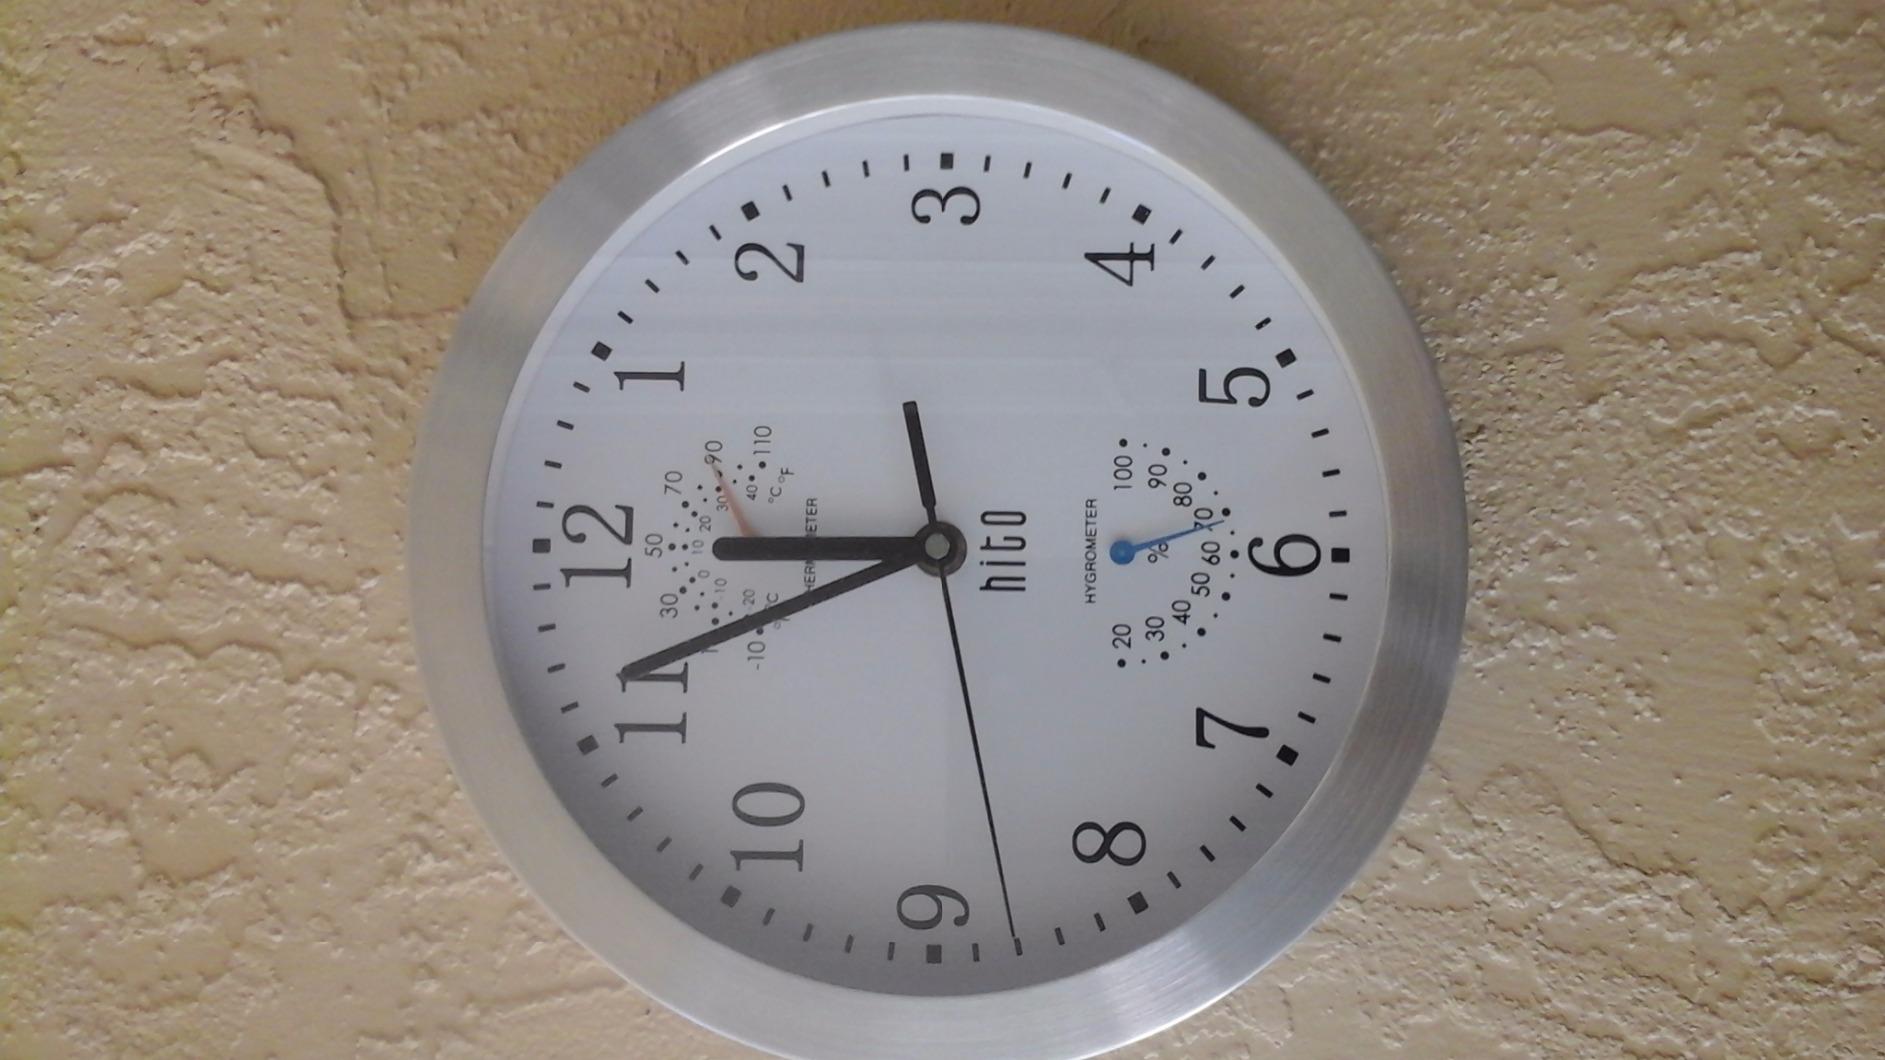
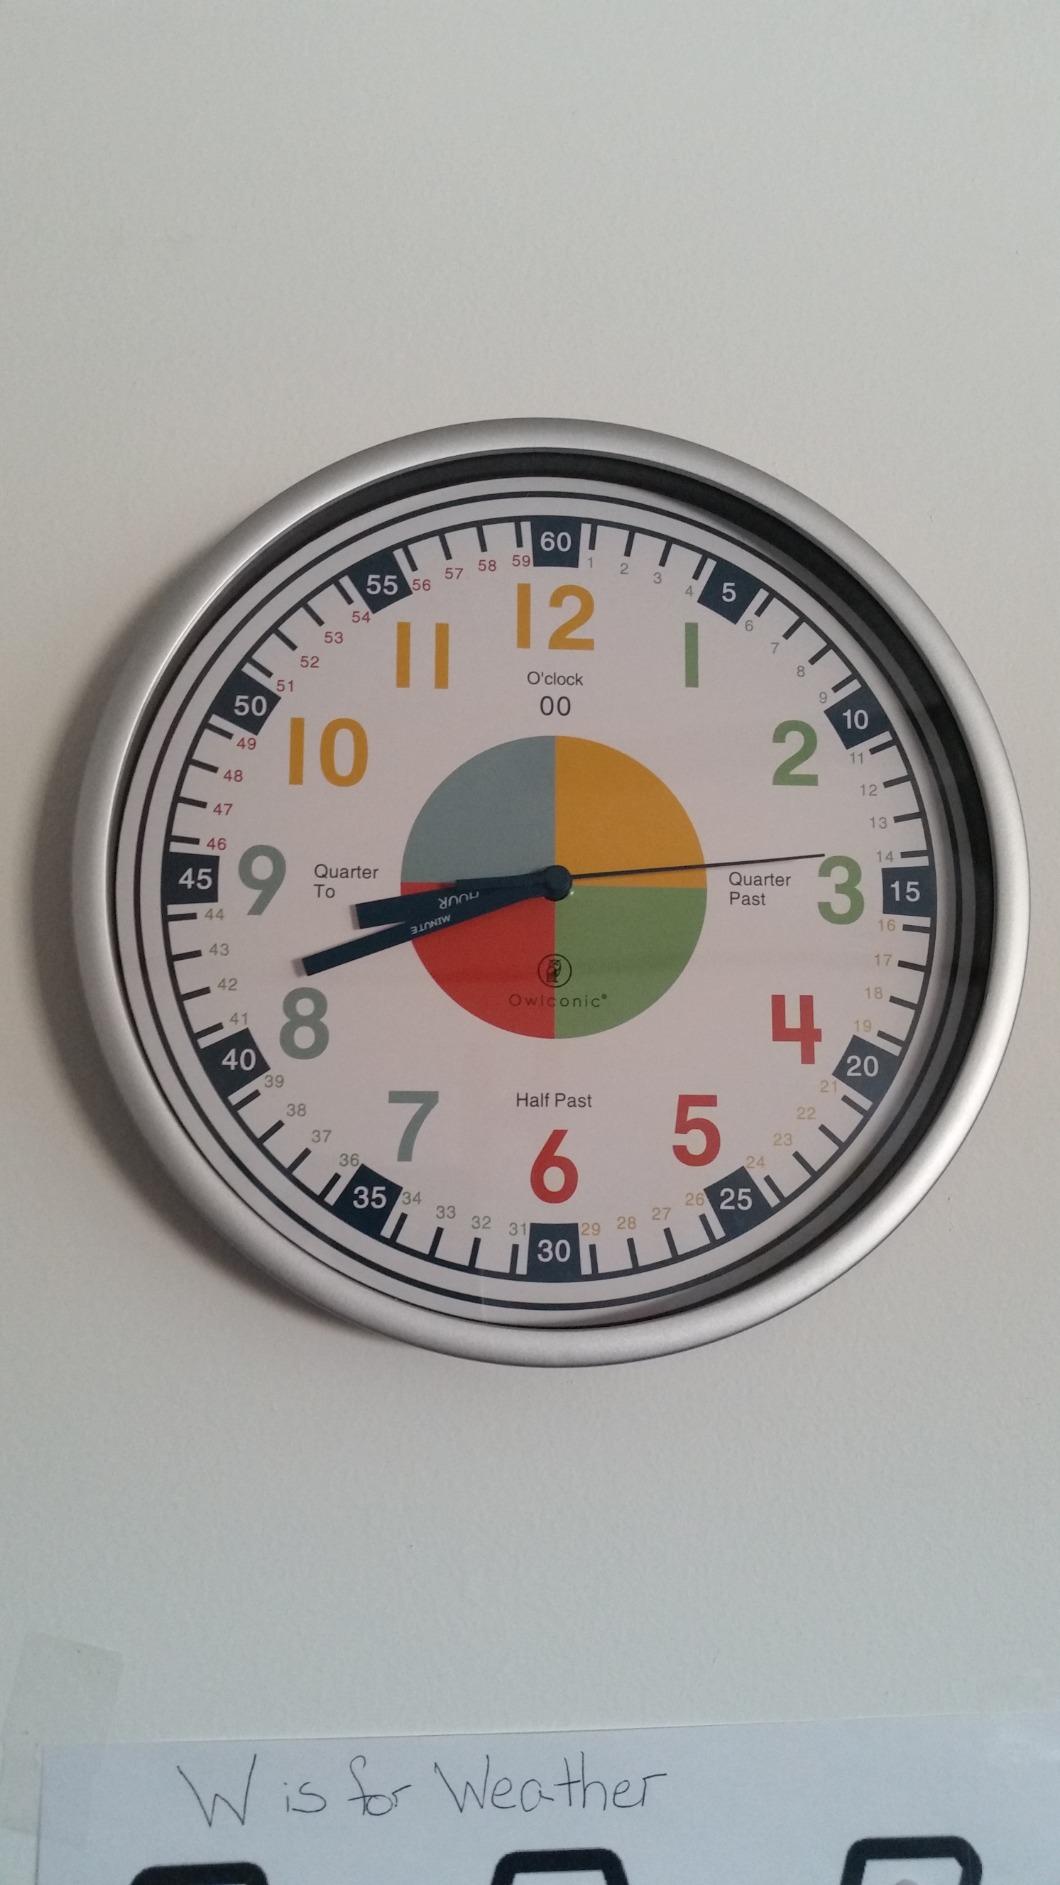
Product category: clock
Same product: no